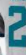
Number: 2